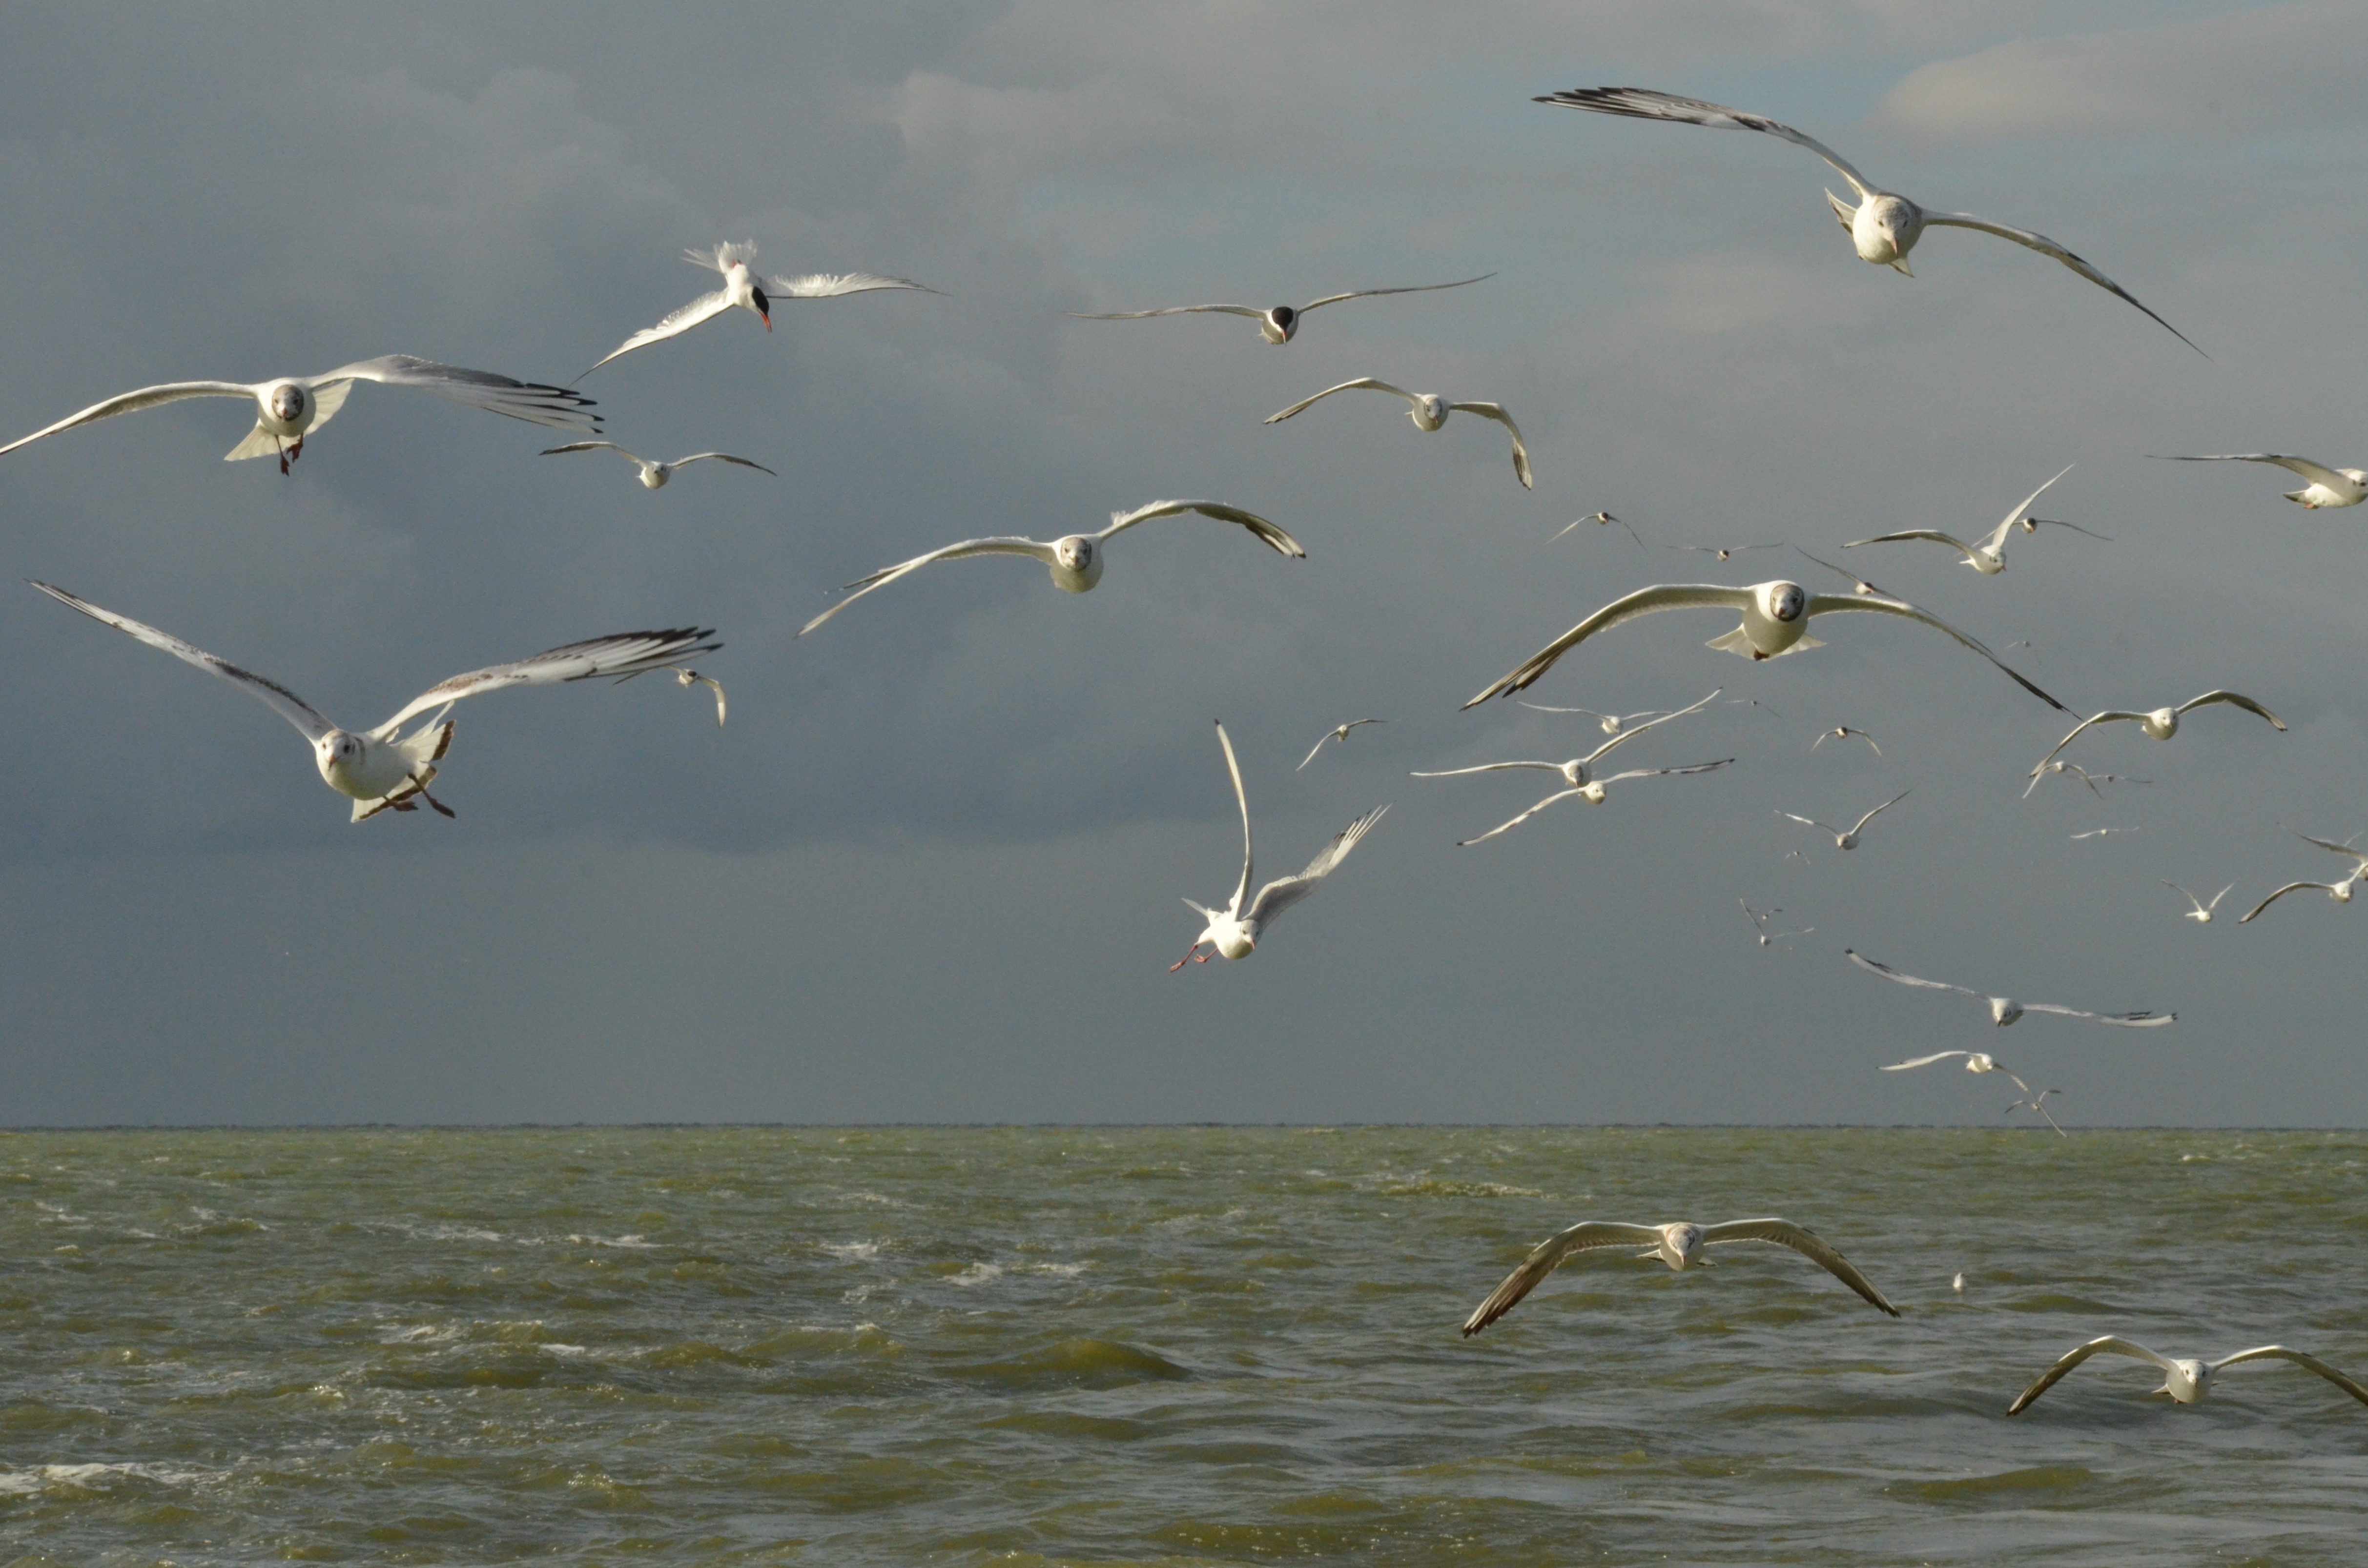
sea, water, bird, wing, white, air, seabird, fly, seagull, dark, wildlife, gull, storm, fauna, clouds, vertebrate, egret, heron, shorebird, threat, bird migration, charadriiformes, animal migration